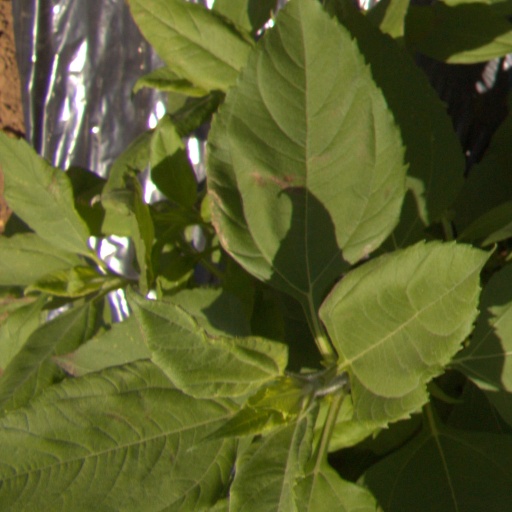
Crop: Jerusalem artichoke